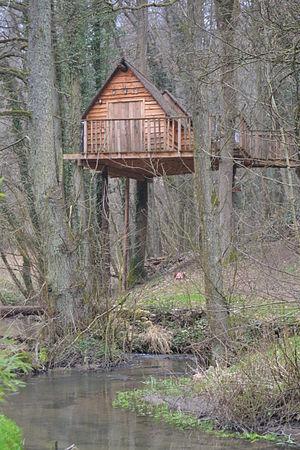
La cabane de Diego au-dessus de la Leffe. Moulin de Lisogne
Lisogne est une section de la ville belge de Dinant située en Région wallonne dans la province de Namur.